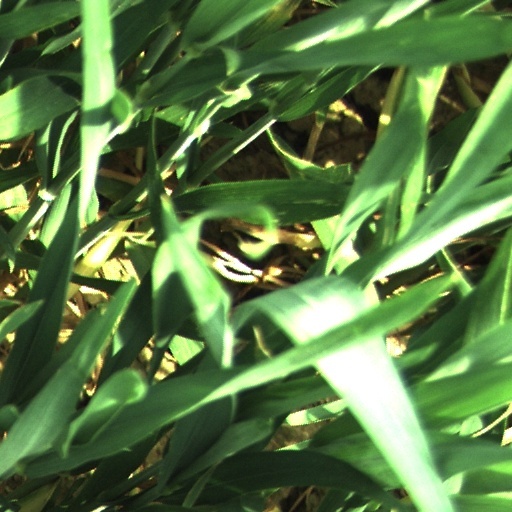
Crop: wheat